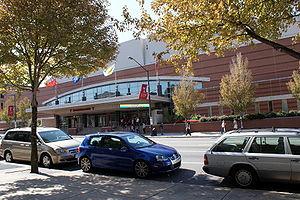
La Liacouras Center est une salle omnisports située sur le campus de l'Université Temple à Philadelphie en Pennsylvanie.